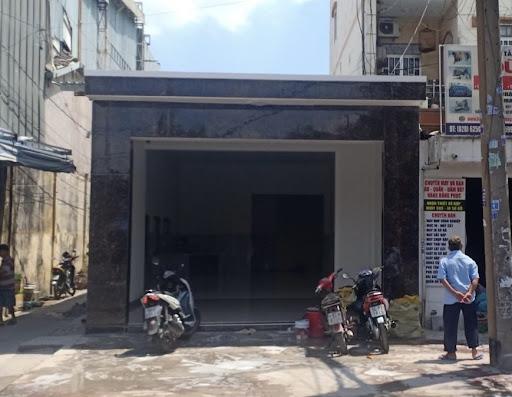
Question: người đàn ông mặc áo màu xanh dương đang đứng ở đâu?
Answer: ở bên hông căn nhà sát vách căn nhà màu đen